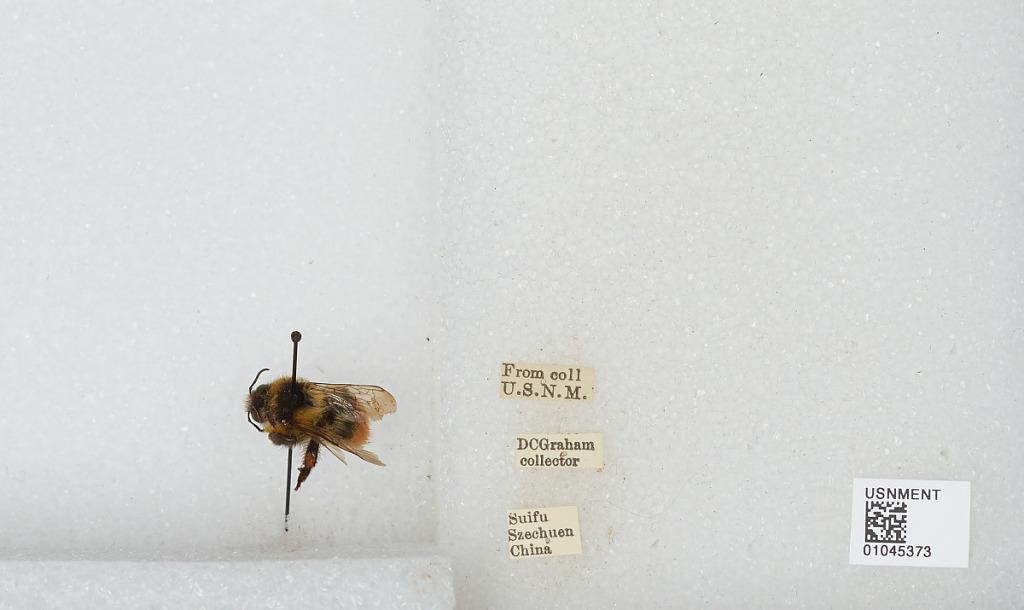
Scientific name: Bombus sp.
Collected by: D. Graham
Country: China
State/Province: Sichuan
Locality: Yibin